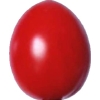
Label: tomato_cherry_red